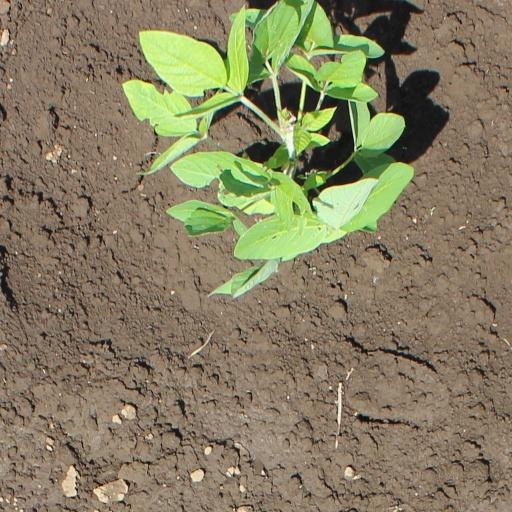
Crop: soybean